Patricia Kombo

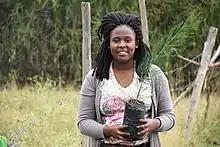

Patricia Kombo is a youth climate activist in Kenya. She is best known for her tree planting initiatives as part of her nonprofit PaTree Initiative. The initiative has planted over 10,000 trees as of 2020. For this work, Kombo has been named a United Nations Convention to Combat Desertification Land Hero.